Ikromjon Alibaev

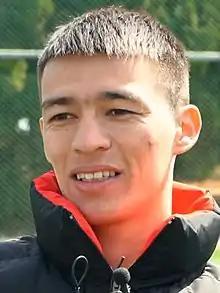
Alibaev in 2020

Ikromjon Alibaev (Uzbek Cyrillic: Икромжон Алибаев; born 9 January 1994) is an Uzbek professional footballer who plays as a midfielder for Neftchi Fergana and the Uzbekistan national team.